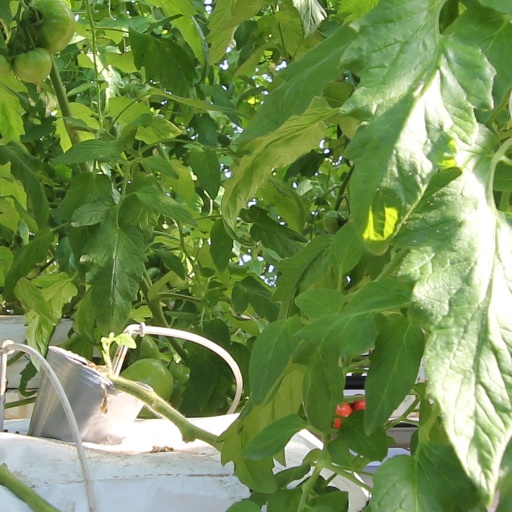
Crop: tomato